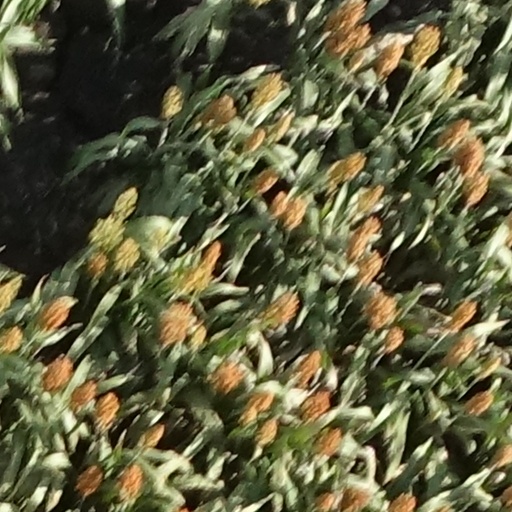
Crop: sorghum